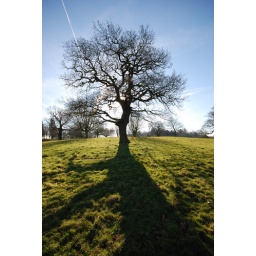
Naked tree in silhouette against the clear blue sky in South Weald Country Park